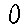
Label: 0